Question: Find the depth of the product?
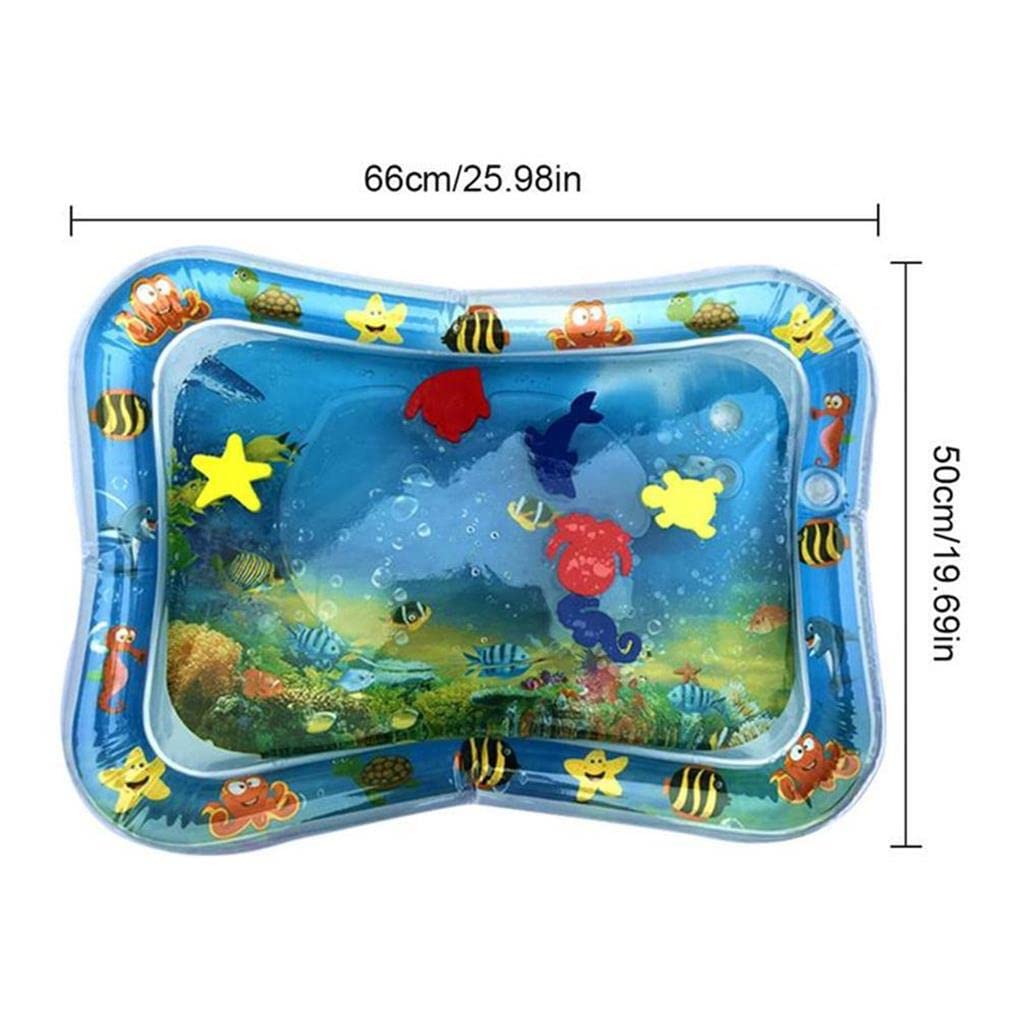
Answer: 66.0 centimetre